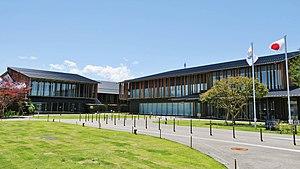
Tomioka est une municipalité ayant le statut de ville dans la préfecture de Gunma, au Japon.